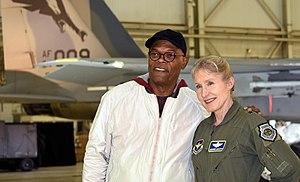
Captain Marvel ou Capitaine Marvel au Québec est un film de super-héros américain réalisé par Anna Boden et Ryan Fleck, sorti en 2019. Le film met en scène les personnages créés par Stan Lee, Jack Kirby, Gene Colan et Roy Thomas, notamment Carol Danvers, Nick Fury, les Kree et les Skrull.